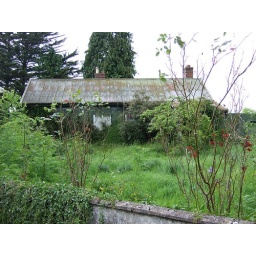
Derelict and abandoned old house with galvanised tin roof near the hamlet of Moone in County Kildare.